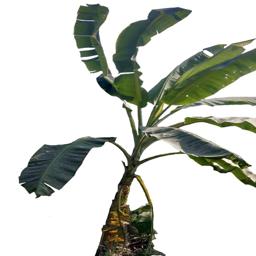
Label: MALBHOG LEAF